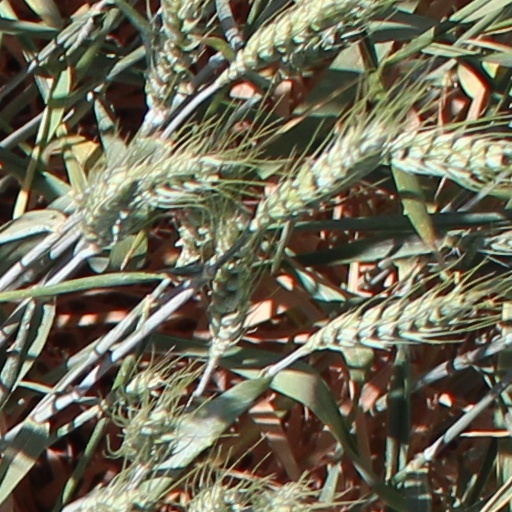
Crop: wheat